WNMH

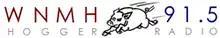
previous logo

WNMH signed on September 10, 1984. The station's license at Northfield was cancelled by the Federal Communications Commission (FCC) on September 28, 2010 when the campus was sold.